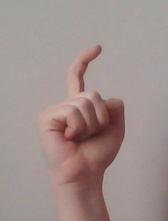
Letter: ra